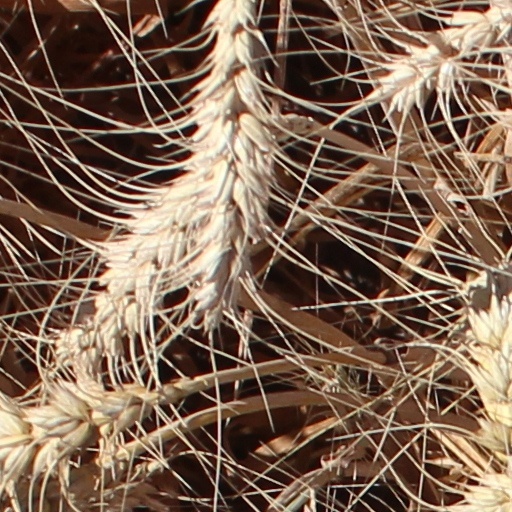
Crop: wheat